Black Hawk Museum and Lodge

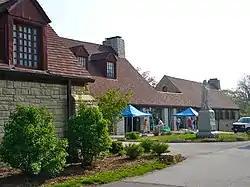

Black Hawk Museum and Lodge is a historic building located in the Black Hawk State Historic Site in Rock Island, Illinois, United States. The lodge was listed on the National Register of Historic Places in 1985. It is a part of the Illinois State Park Lodges and Cabins Thematic Resources.